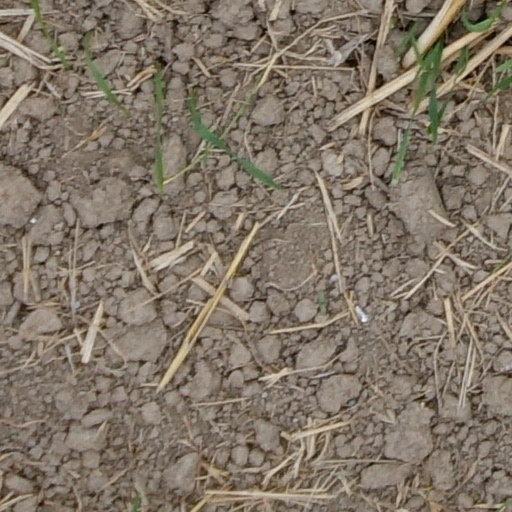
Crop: wheat